Shikoku

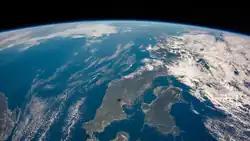
Chūgoku region and Shikoku seen from the International Space Station

Shikoku Island, comprising Shikoku and its surrounding islands, covers about and consists of four prefectures: Ehime, Kagawa, Kōchi, and Tokushima. Across the Seto Inland Sea lie Wakayama, Osaka, Hyōgo, Okayama, Hiroshima, and Yamaguchi Prefectures on Honshu. To the west lie Ōita and Miyazaki Prefectures on Kyushu.